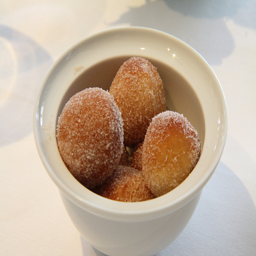
A picture of doughnut holes in a white bowl.
A white bowl filled with doughnut holes on a white table.
Sugar covered doughnut holes sit in a bowl.
A white bowl with sugar covered pastries inside.
A white bowl with several sugar coated donut holes in the bowl.